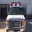
Label: ambulance